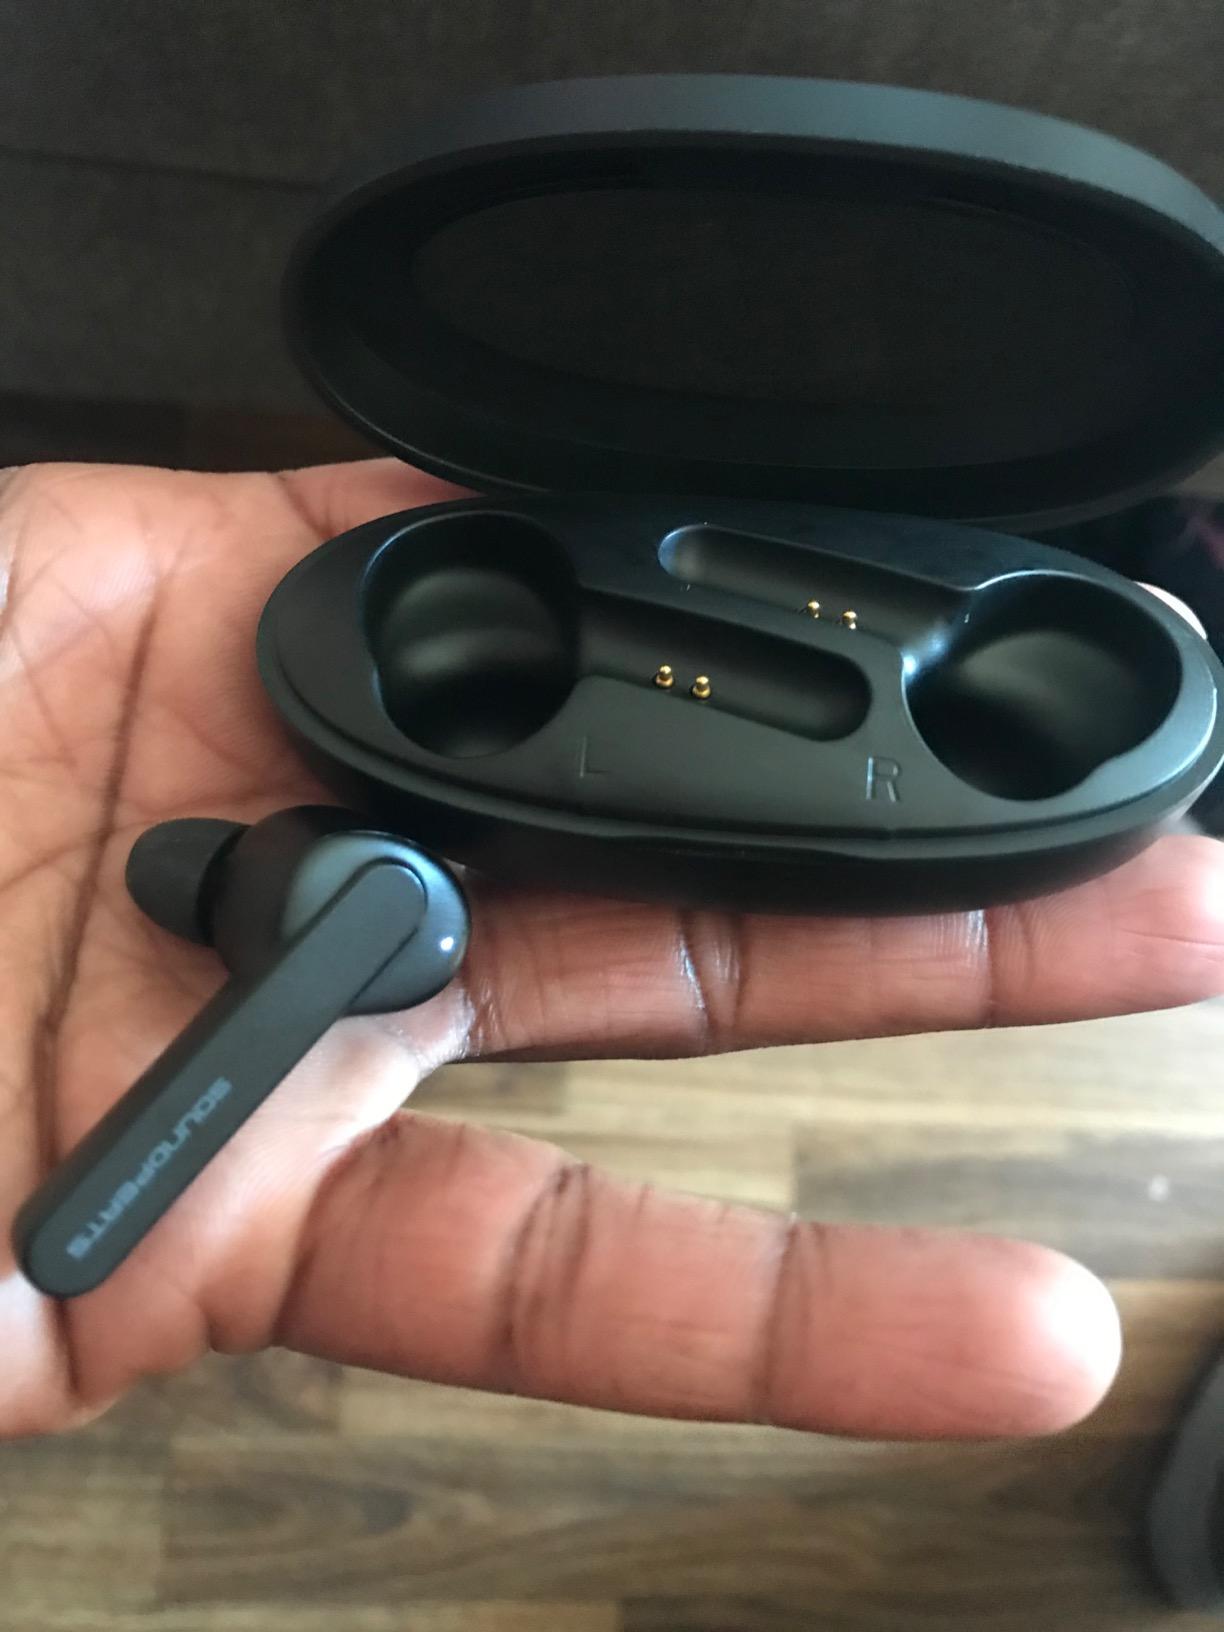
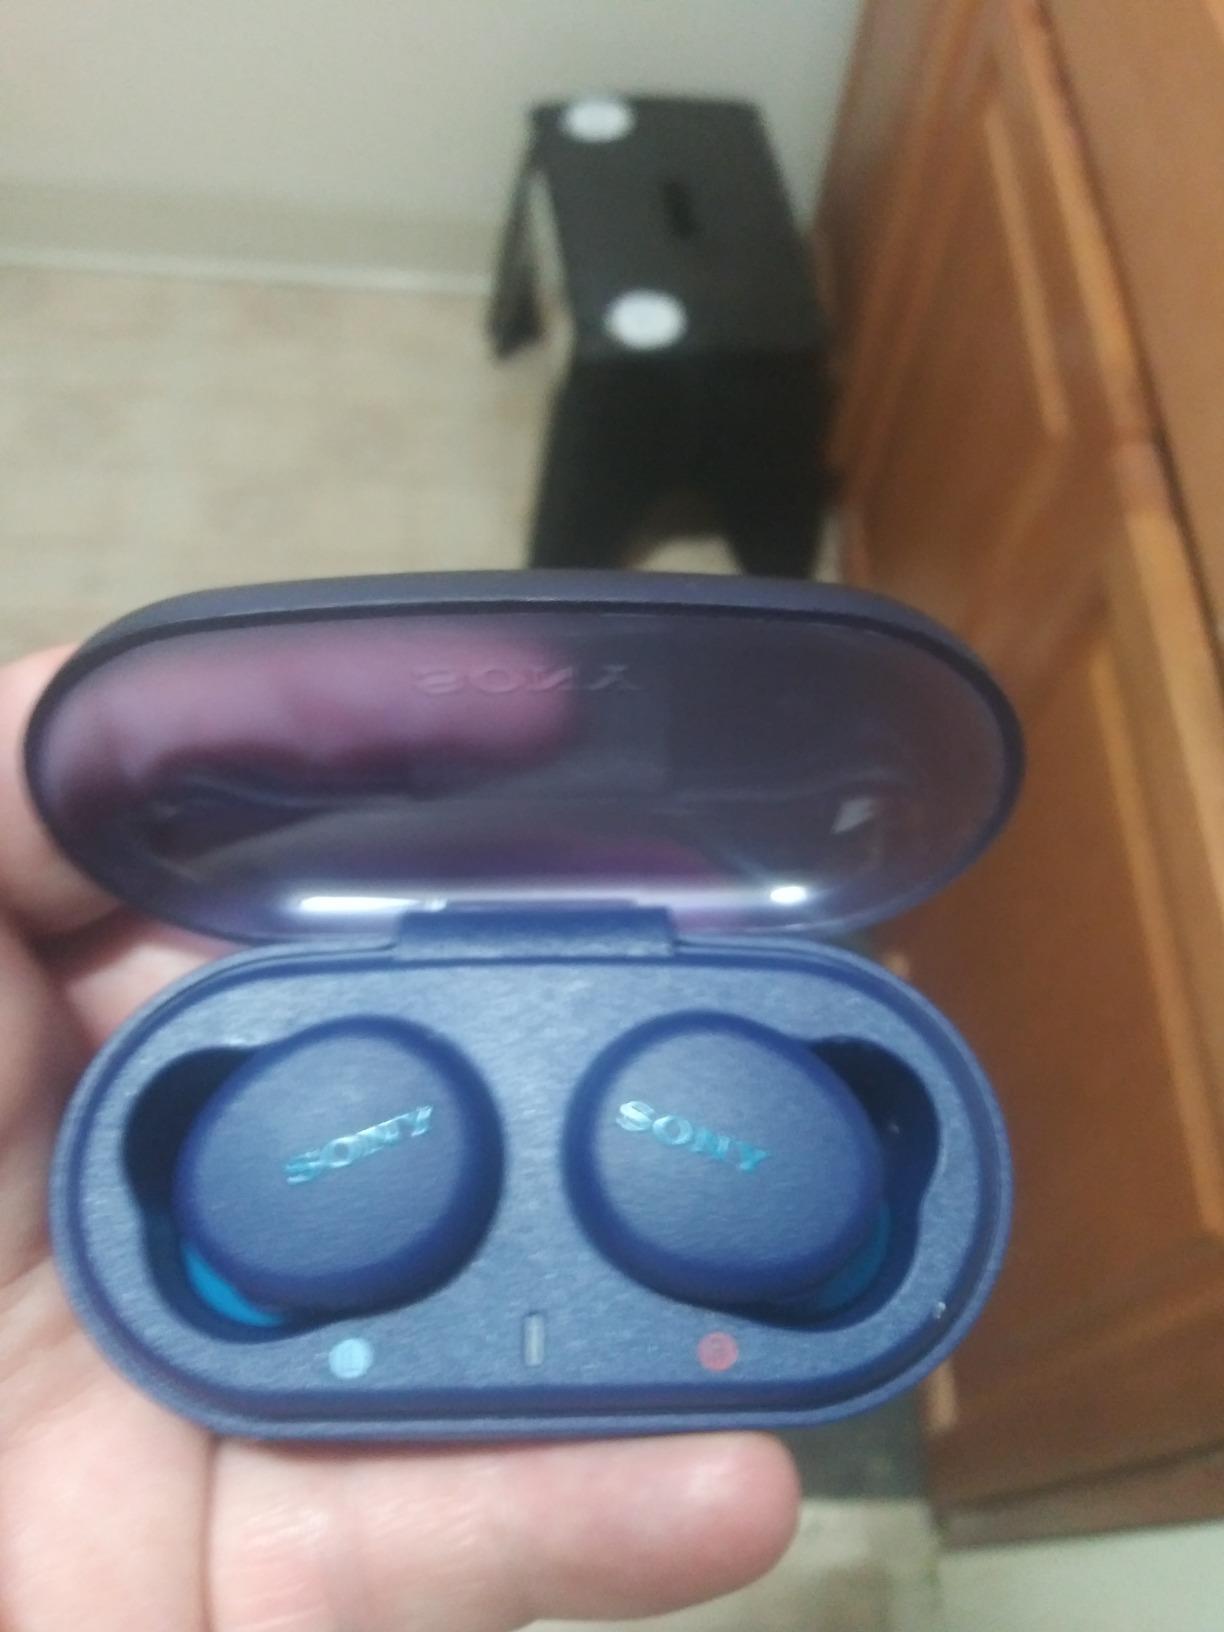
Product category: earbuds
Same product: no